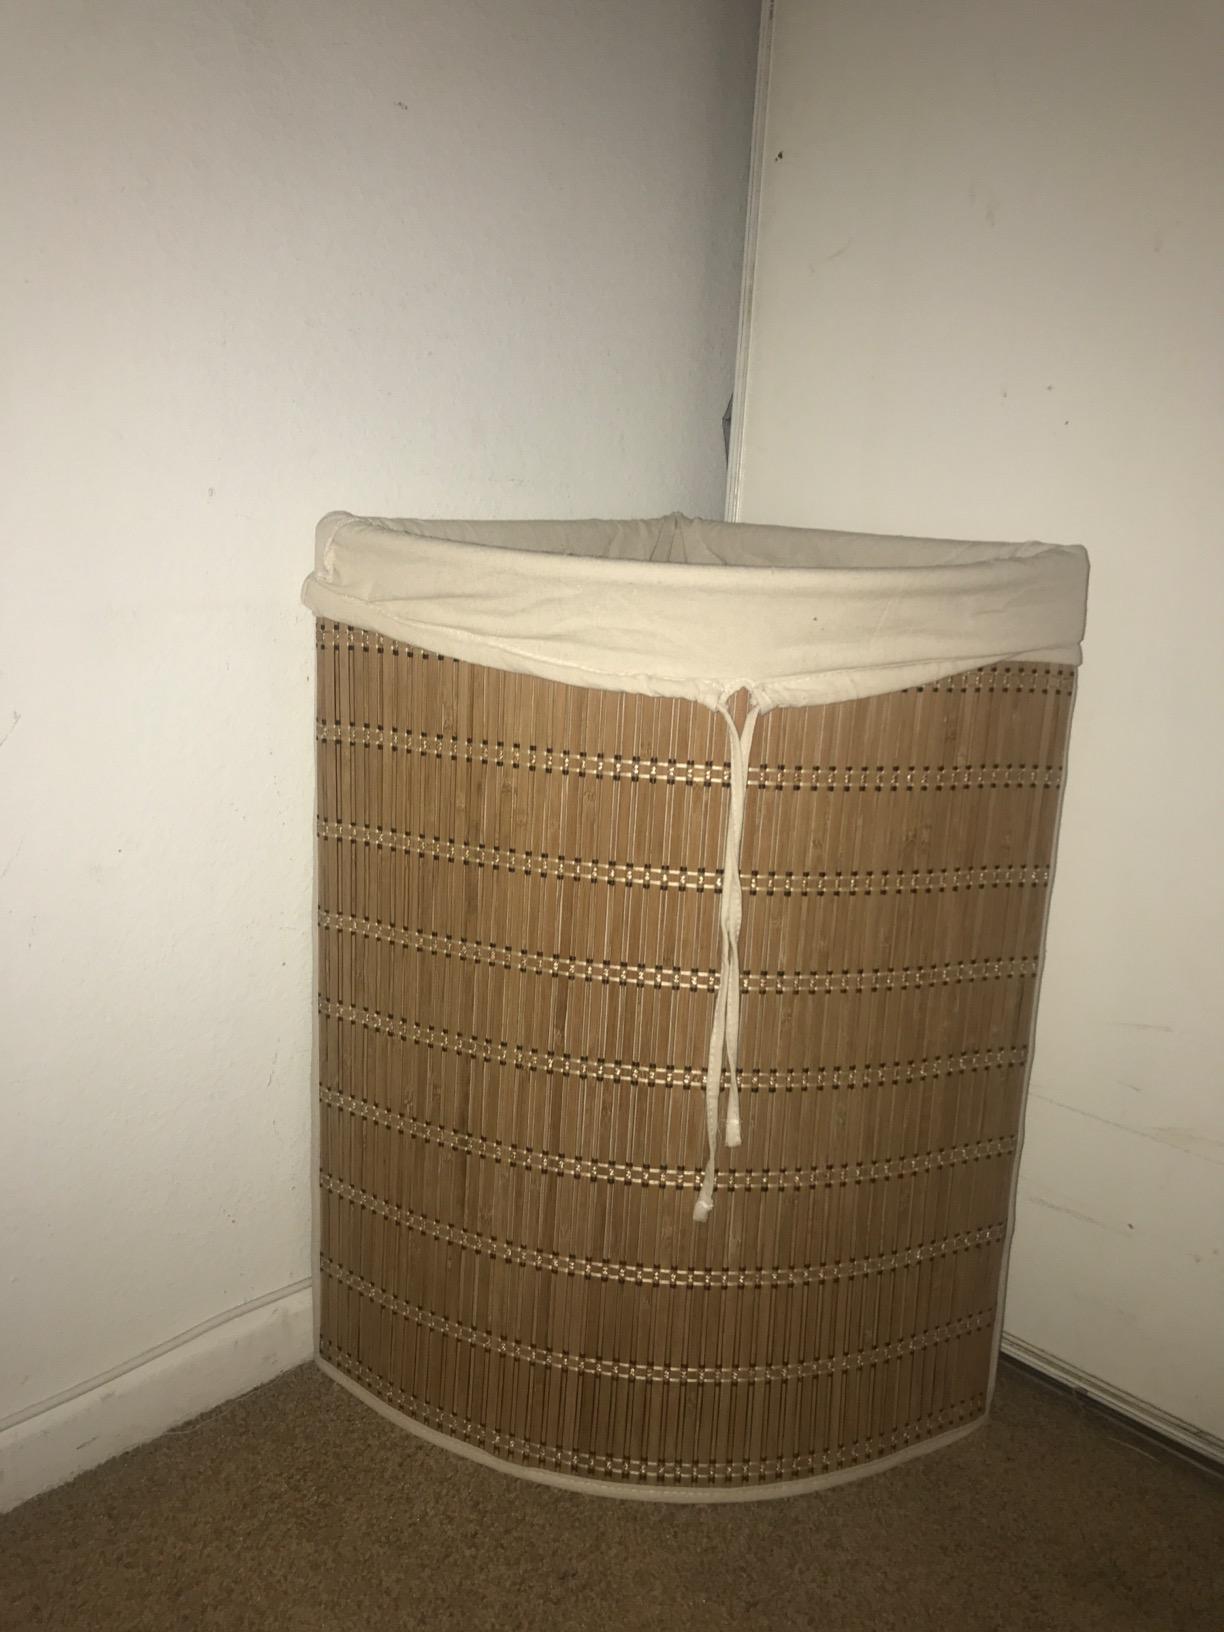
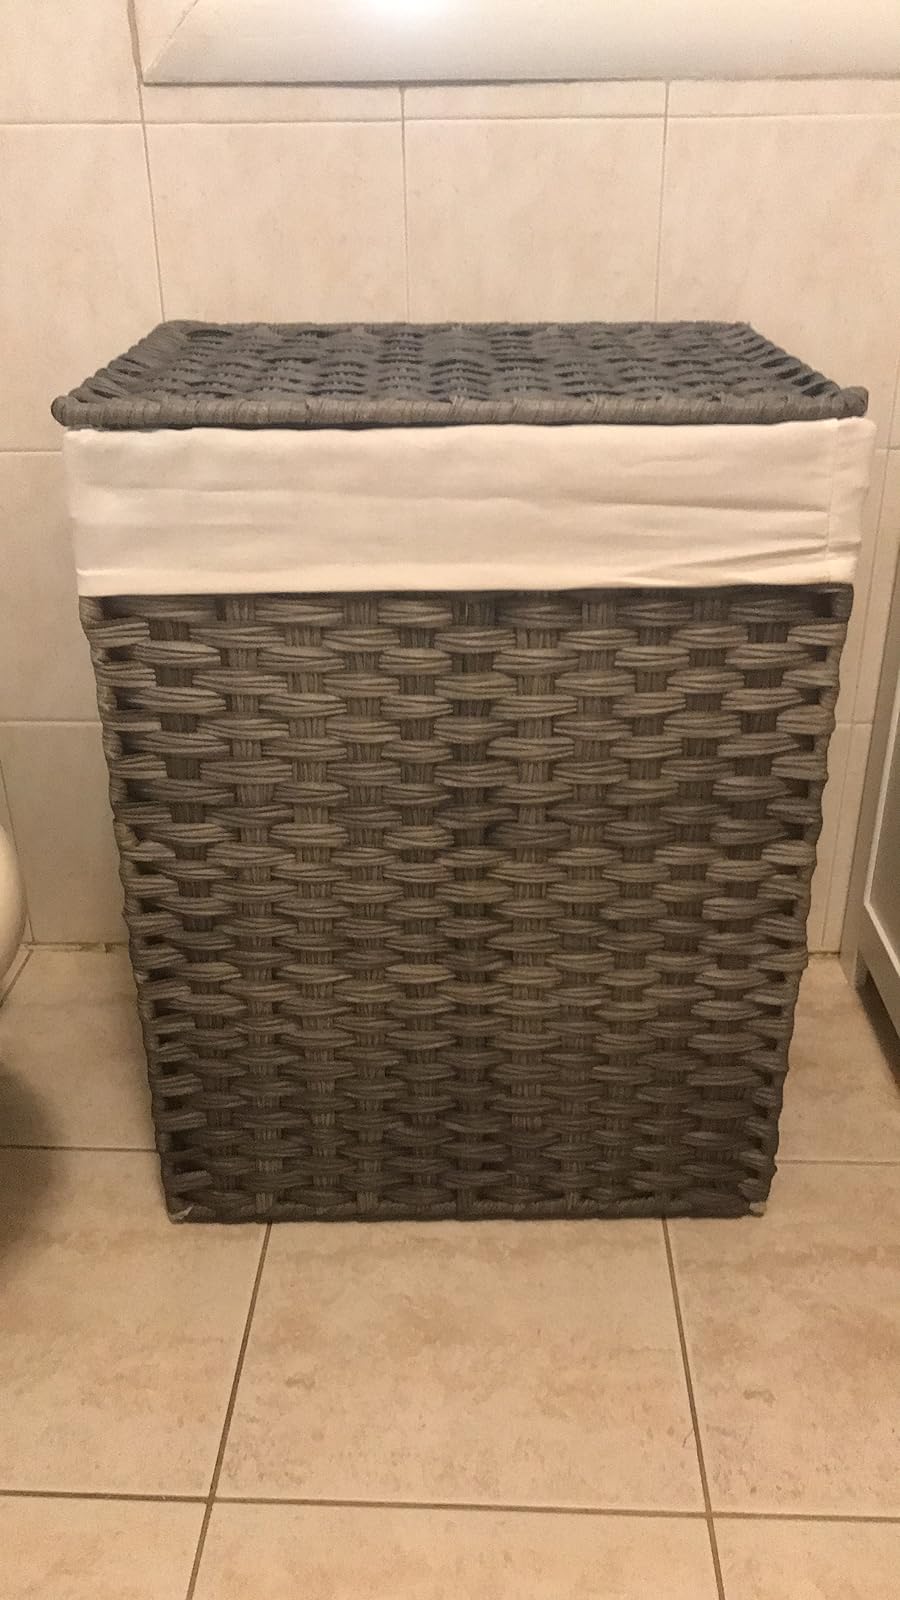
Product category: items_hamper
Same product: no